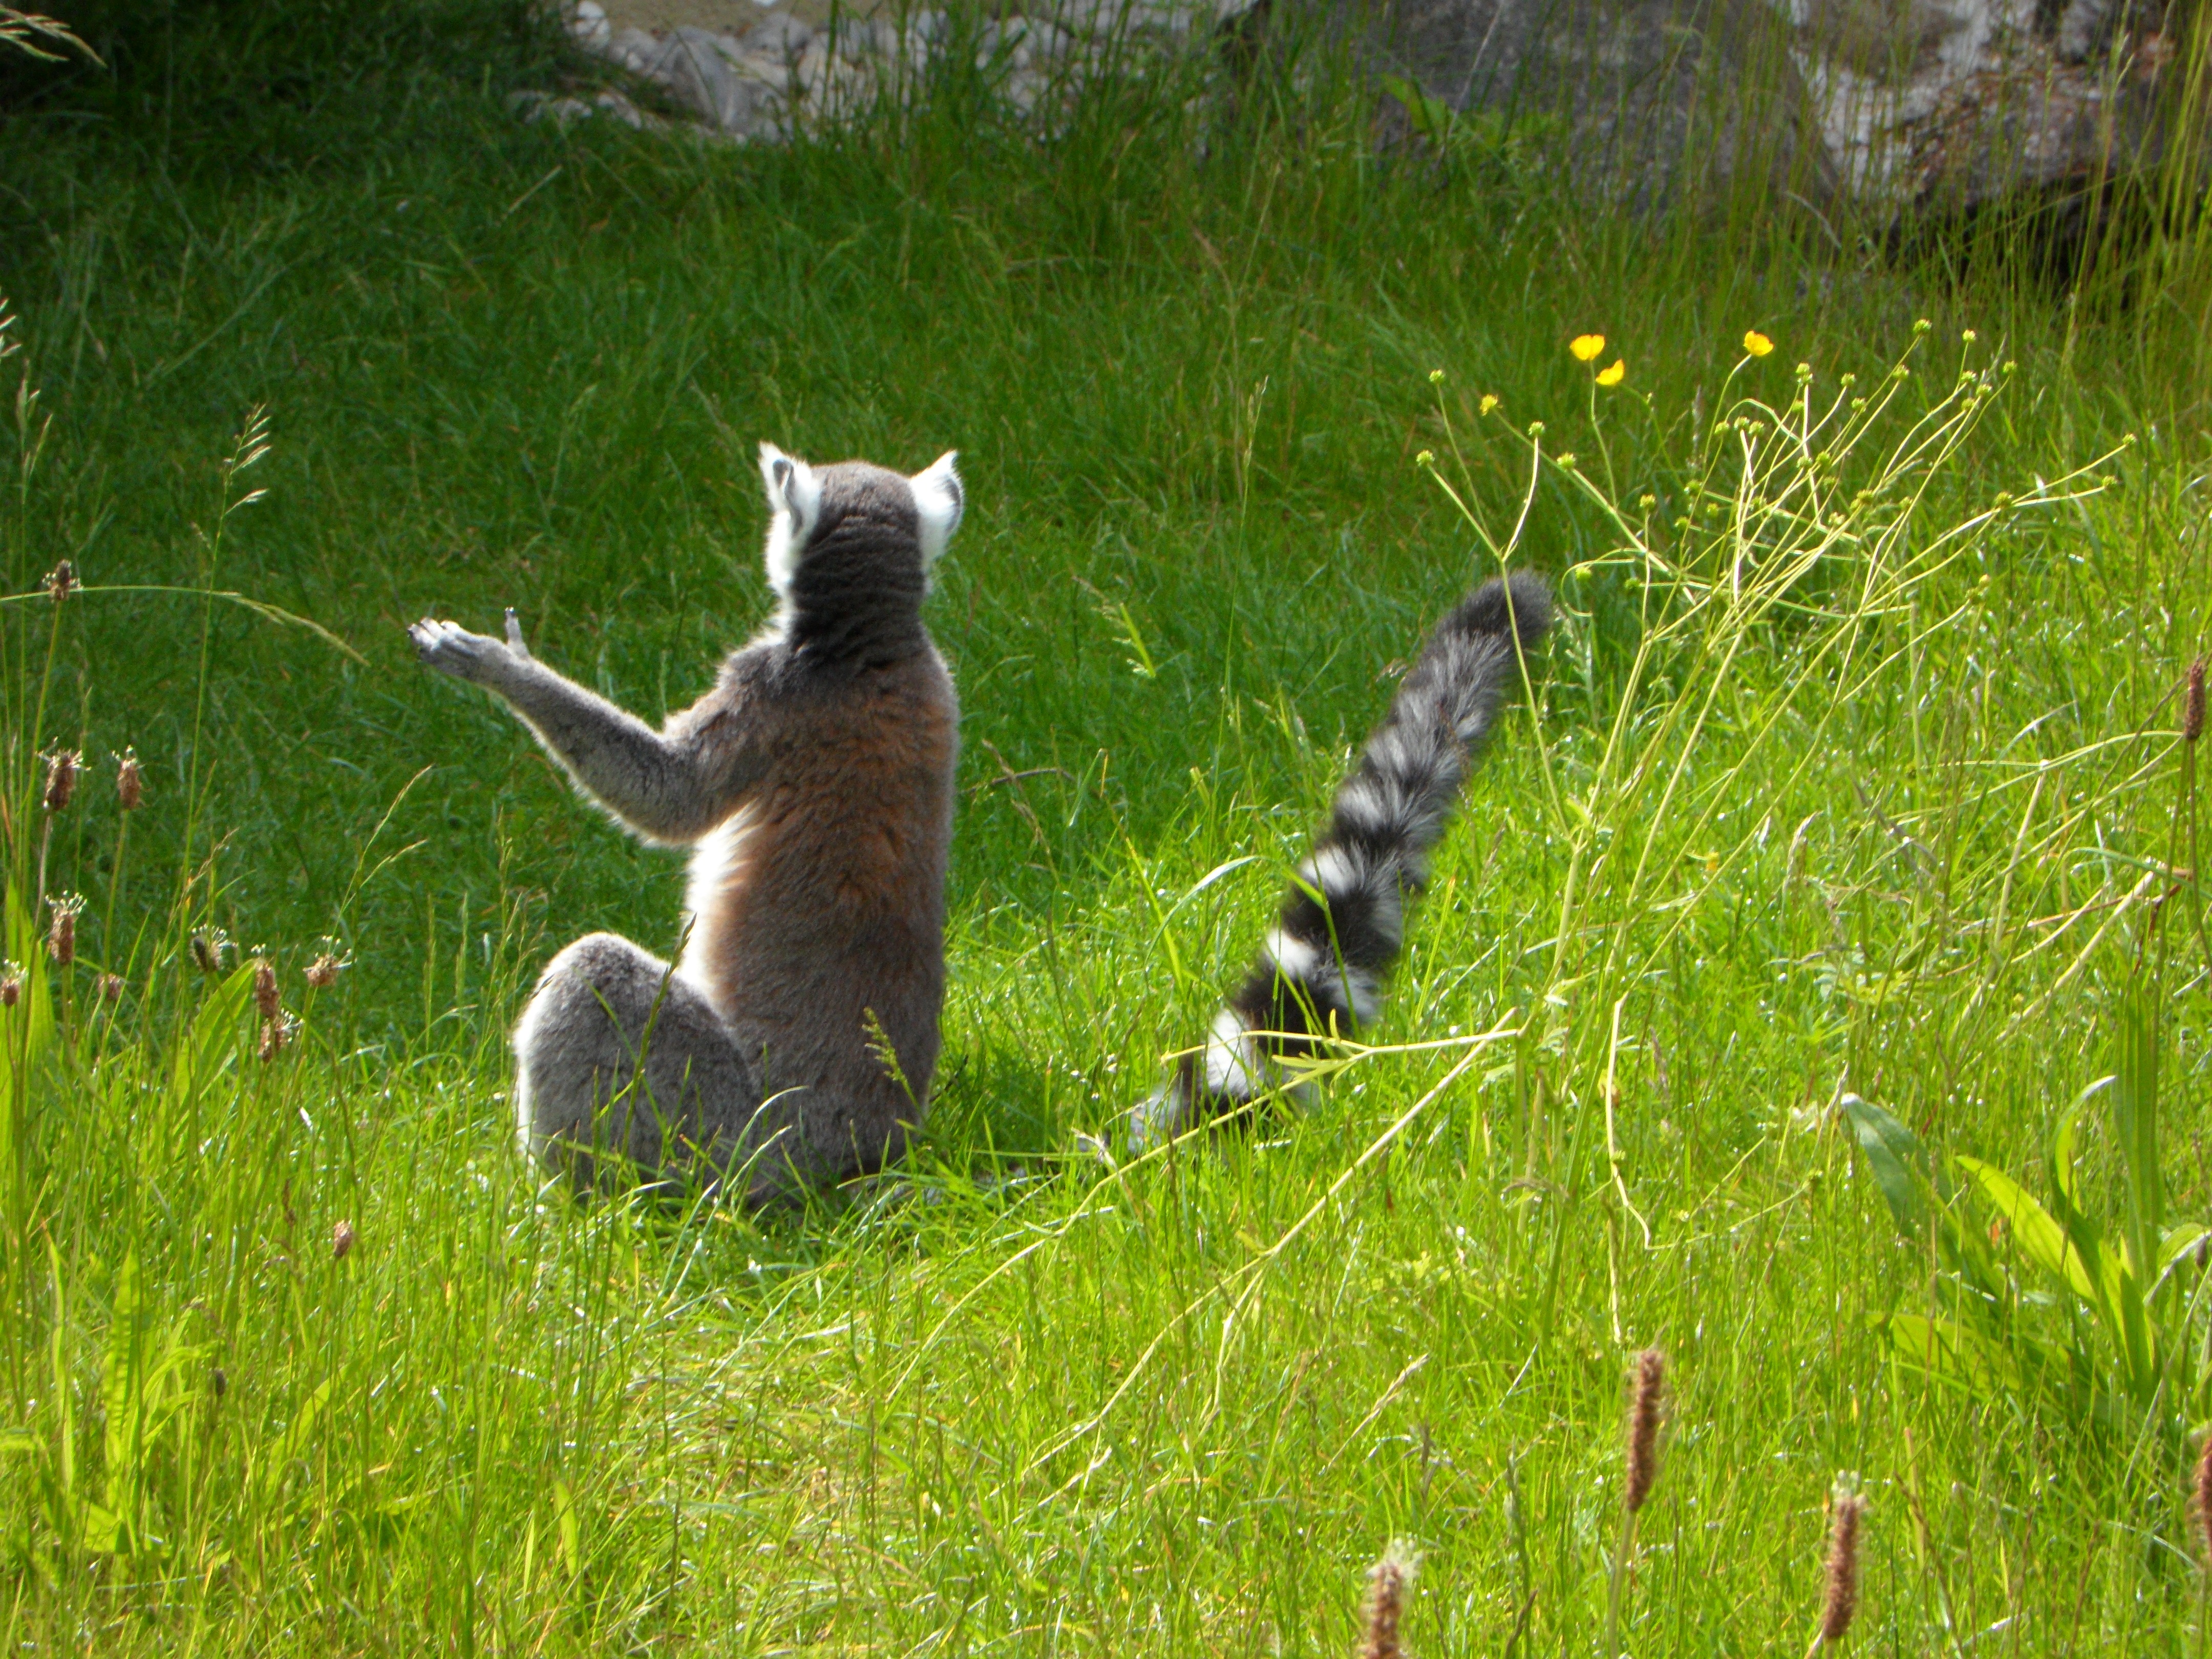
grass, meadow, seat, wildlife, mammal, squirrel, fauna, sit, lemur catta, grassland, vertebrate, lemur, lemurs, ring tailed lemur, prosimians